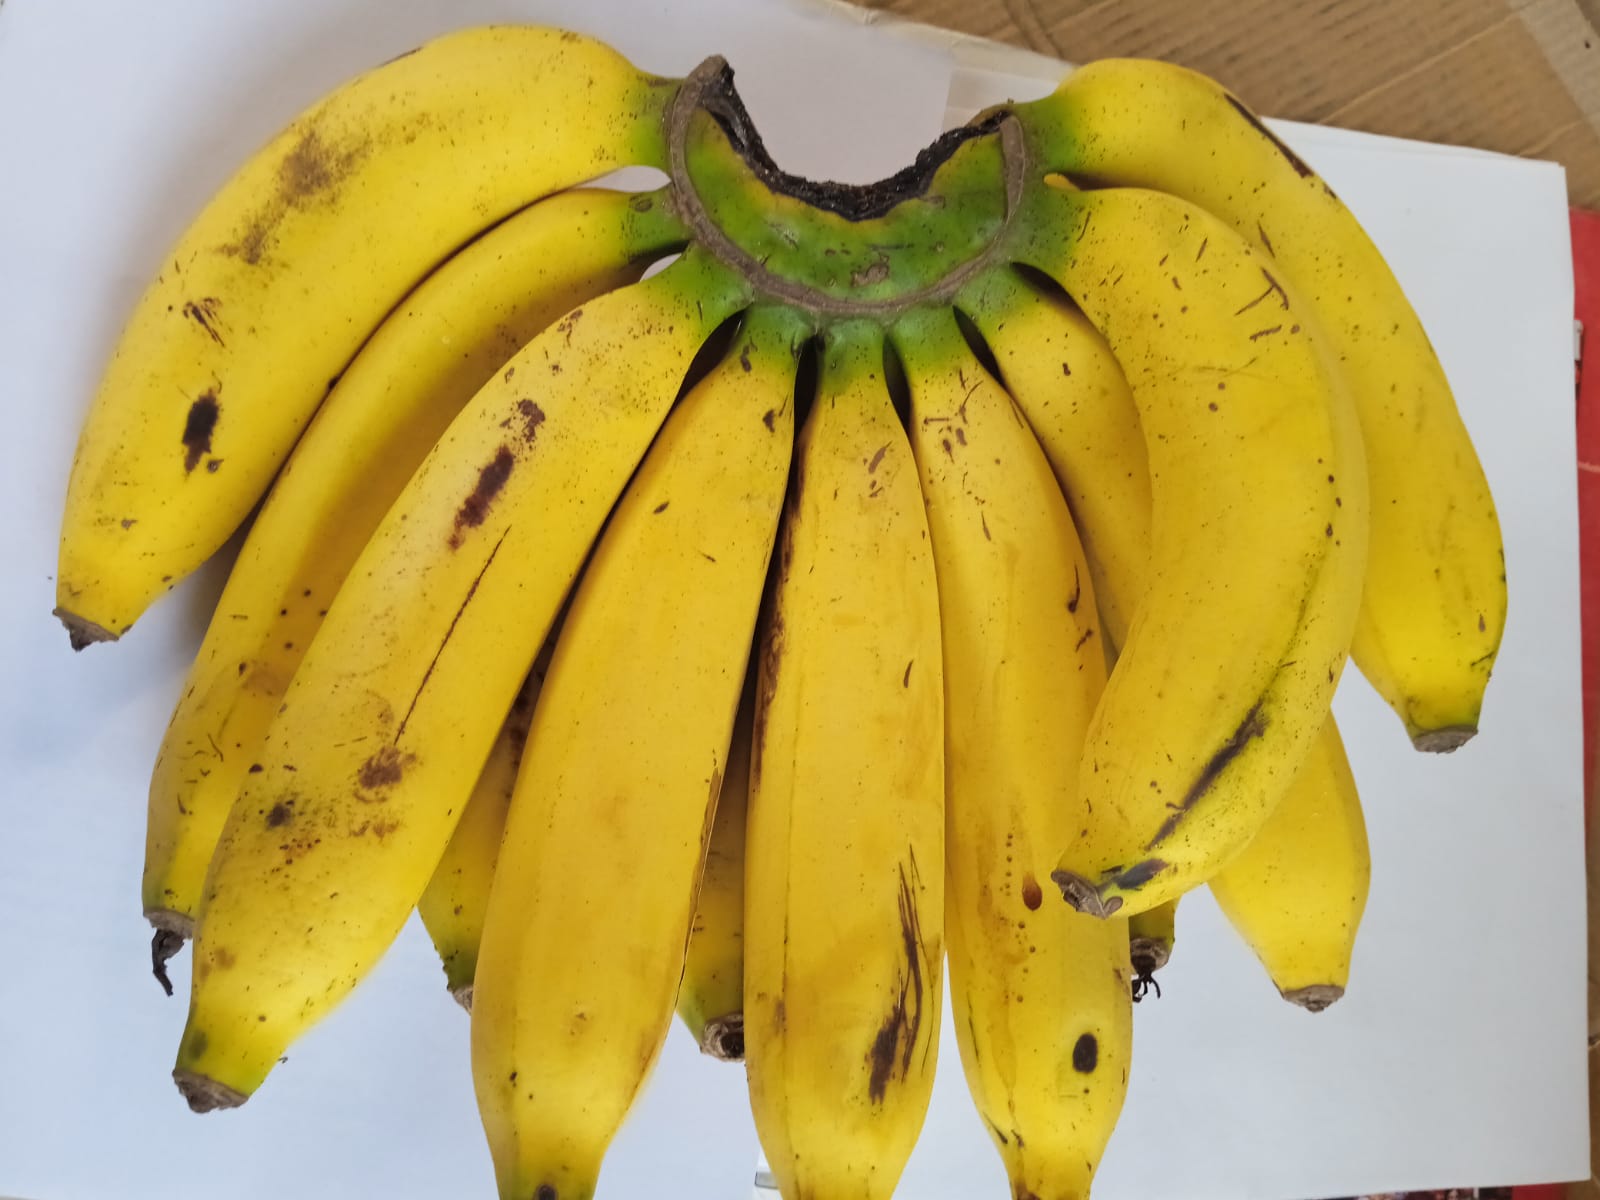
Fruit: banana
Condition: fresh